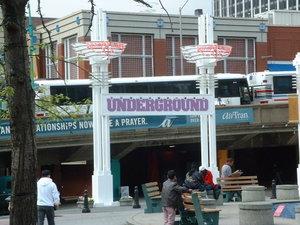
Une ville souterraine est un ensemble d'édifices et de constructions souterraines urbaines reliés entre eux par un réseau de tunnels ou accessibles depuis la surface.